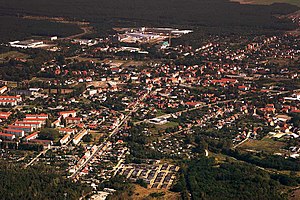
Großräschen
Großräschen er en by i Niederlausitz, i landkreis Oberspreewald-Lausitz i den tyske delstat Brandenburg.